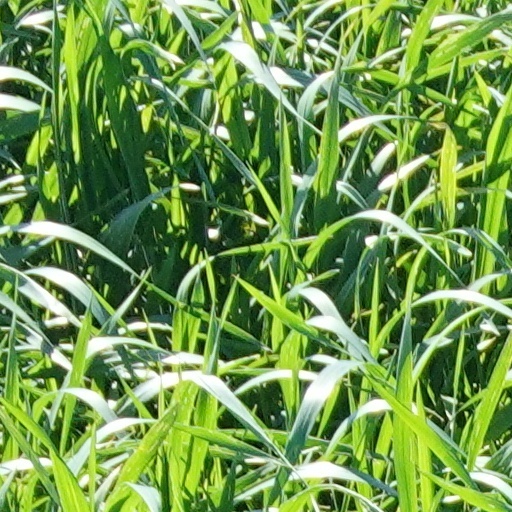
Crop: wheat